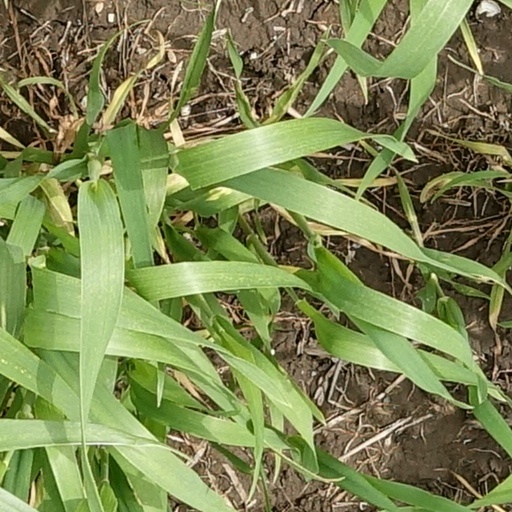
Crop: wheat